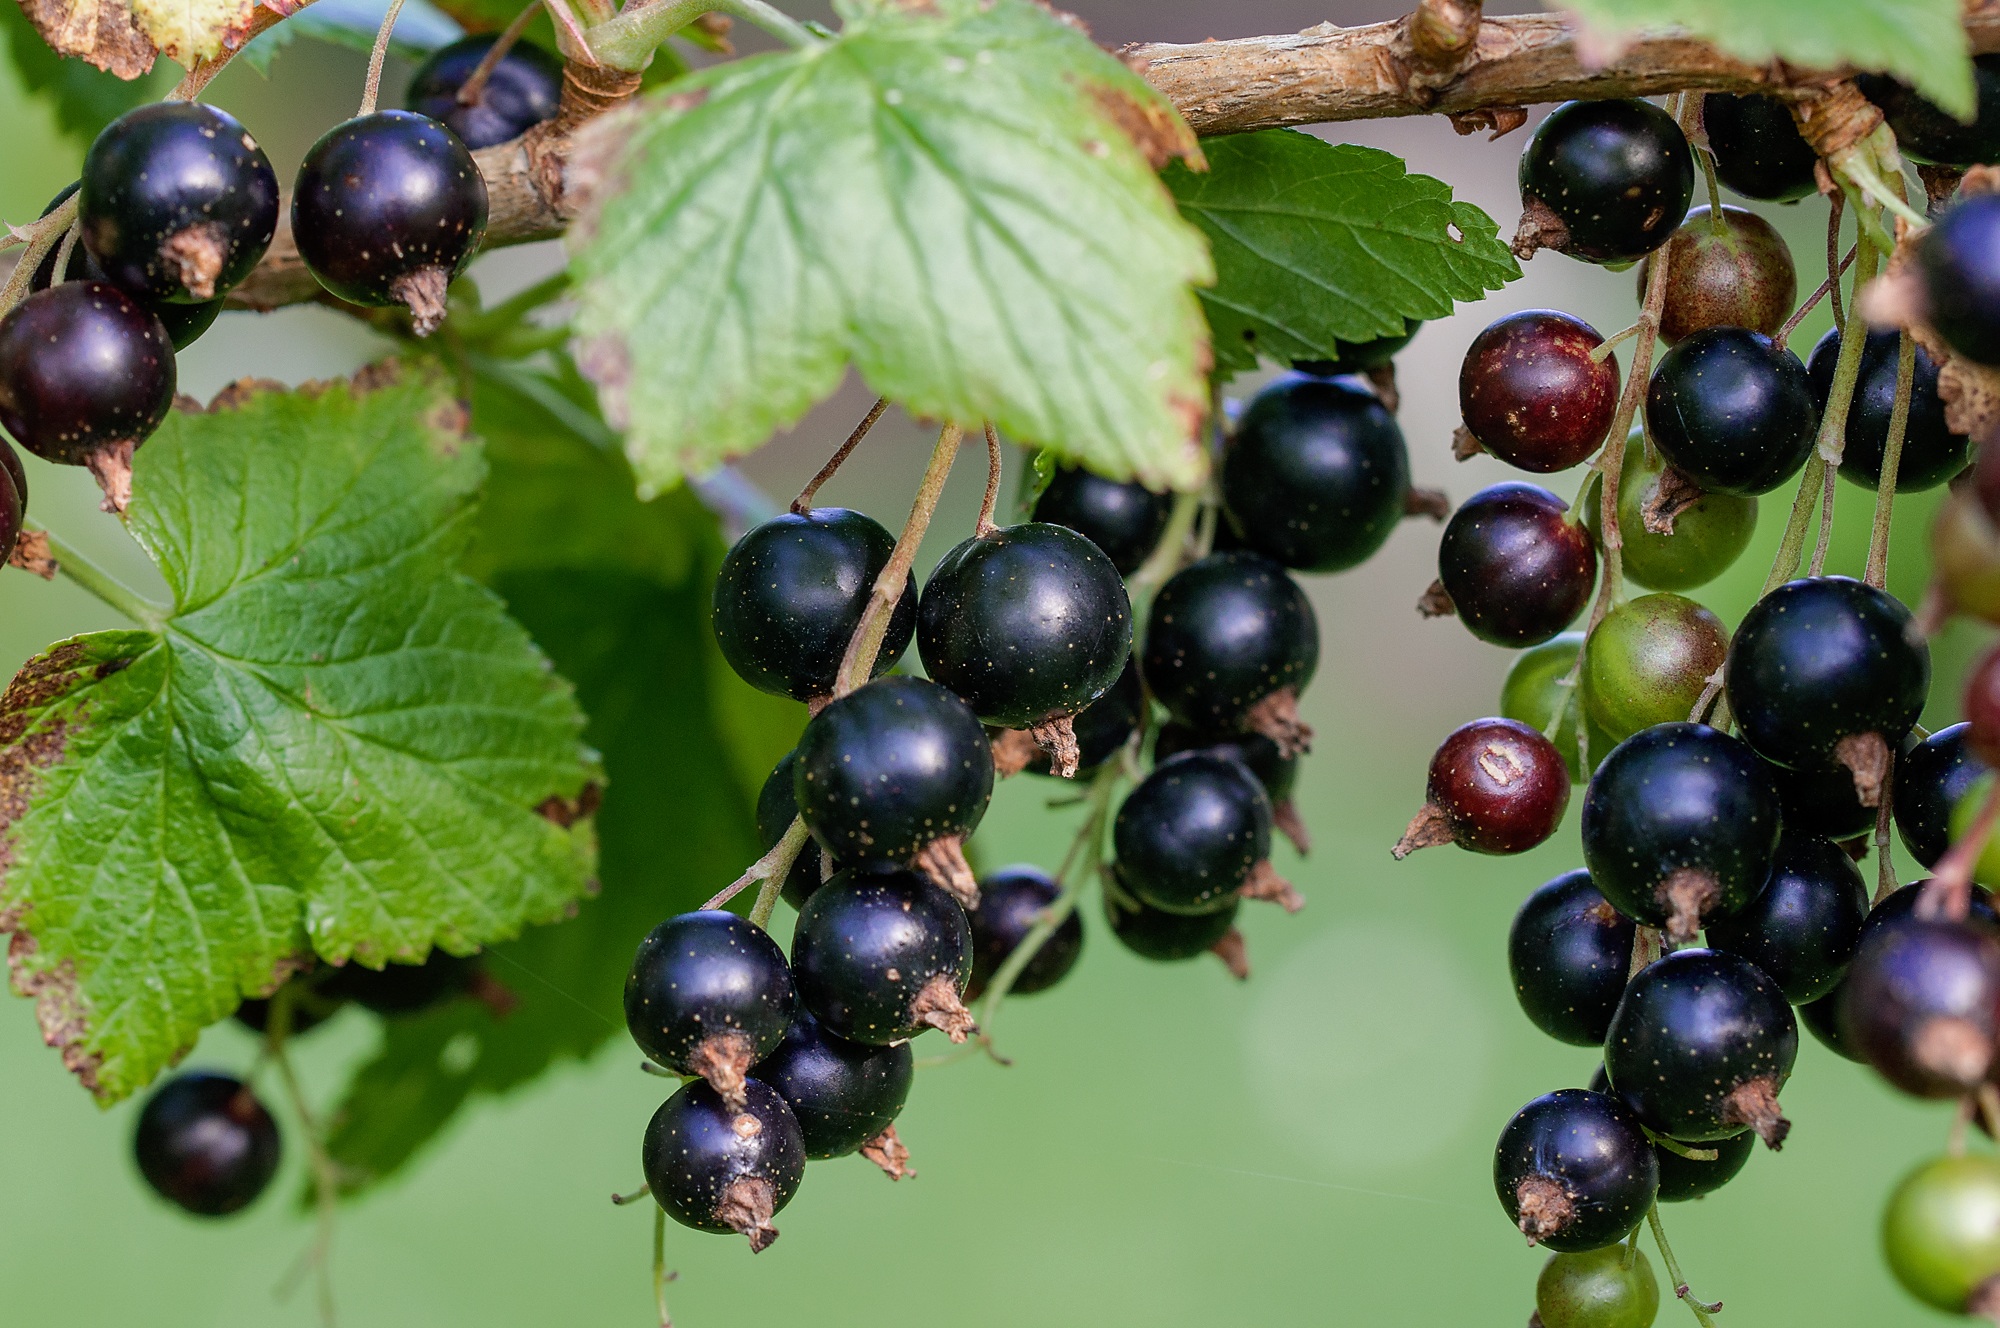
nature, plant, fruit, berry, sweet, flower, ripe, food, produce, black, garden, blackberry, nutrition, shrub, tasty, vitamins, frisch, benefit from, bless you, soft fruit, pleasure, bio, gooseberry, flowering plant, vitaminhaltig, vitamin c, harvest time, currant, bilberry, huckleberry, damson, chokeberry, land plant, zante currant, black currants